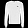
Label: Pullover